Axel Lille

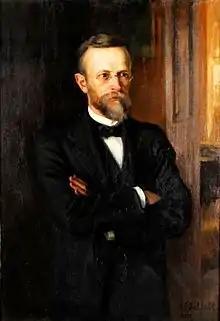
Axel Lille.

Axel Johan Lille (28 March 1848, Helsinki – 28 June 1921) was a Swedish-speaking Finnish journalist and politician and the main founder of the Swedish People's Party ("Svenska folkpartiet", SFP) and its leader 1907–1917. Lille was the first who publicly proposed Finnish independence in his speech on April 9, 1902.